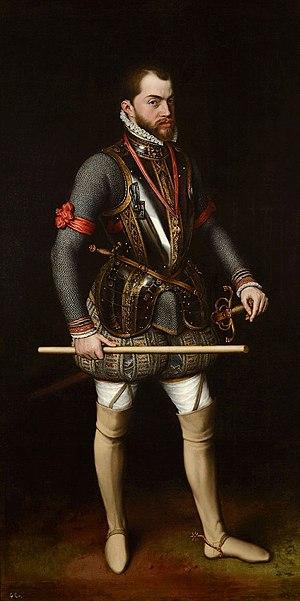
Antonio Moro, ou Anthonis Mor, est un peintre néerlandais. On le connaît sous divers noms : son prénom est tantôt Anthonis, Antoon, Antonis, Anthony, Anthonius ou Antonio, son nom est tantôt Mor, More ou Moro, et il est également identifié par son titre acquis au cours de sa vie : Van Dashorst.
L'Union ibérique est l'expression historiographique sous laquelle est désignée l'union dynastique des monarchies espagnole et portugaise de 1580 à 1640.
Le 26 juillet 1581, par l'Acte de La Haye, les Provinces-Unies, alors sous l'autorité du roi d'Espagne, prenaient leur indépendance et constituaient une fédération. Les causes de la sécession étaient la volonté d'autonomie à l'égard du roi et le problème religieux, les habitants de ces provinces ayant majoritairement choisi la Réforme. Le territoire n'est de facto plus sous l'autorité des Espagnols et possède ses propres souverains. Ceci est la liste des souverains des Pays-Bas espagnols, devenus autrichiens au début du XVIIIᵉ siècle.
Gerardus van Turnhout, aussi Gerard van Turnhout, Geert van Turnhout ou Gérard de Turnhout, peut-être né à Turnhout vers 1520 et mort à Madrid le 15 septembre 1580, est un compositeur de l'école franco-flamande et maître de chapelle à la cour du roi Philippe II d'Espagne.